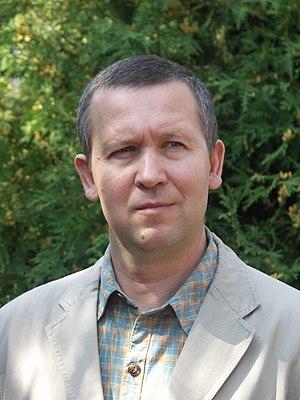
Piotr Szczęsny, né en 1963 en Pologne et mort le 29 octobre 2017 à Varsovie, est un chimiste polonais, membre de l'association polonaise « Mensa ». Il s'est immolé par le feu le 29 octobre 2017, dans un geste politique, pour protester contre la politique du parti PiS et du gouvernement.